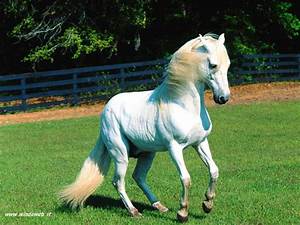
Label: horse